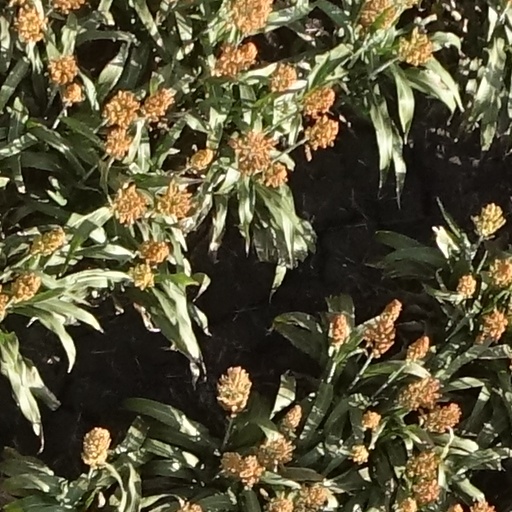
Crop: sorghum